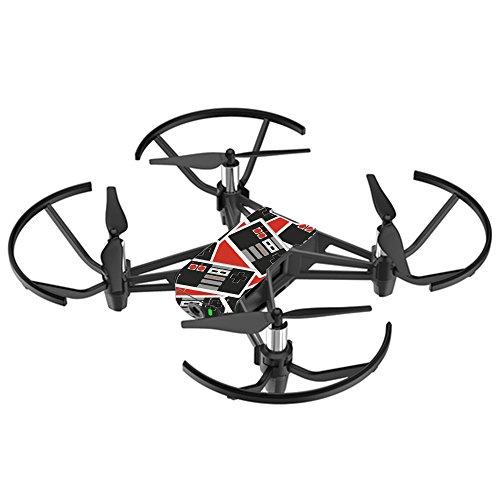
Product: MightySkins Skin Compatible with DJI Ryze Tello Drone - Retro Controllers 3 | Protective, Durable, and Unique Vinyl Decal wrap Cover | Easy to Apply, Remove, and Change Styles | Made in The USA
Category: Toys & Games | Hobbies | Remote & App Controlled Vehicles & Parts | Remote & App Controlled Vehicles | Quadcopters & Multirotors
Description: FLY IN STYLE: Show off your own unique style with MightySkins for your DJI Ryze Tello Drone Don’t like the Retro Controllers 3 skin We have hundreds of designs to choose from, so your Tello Drone will be as unique as you are.
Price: $8.99
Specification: ProductDimensions:8x0.1x4inches|ItemWeight:0.16ounces|ShippingWeight:0.96ounces(Viewshippingratesandpolicies)|ASIN:B07DGQQFCX|Itemmodelnumber:DGTEL-RetroControllers3